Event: Typhoon Ruby
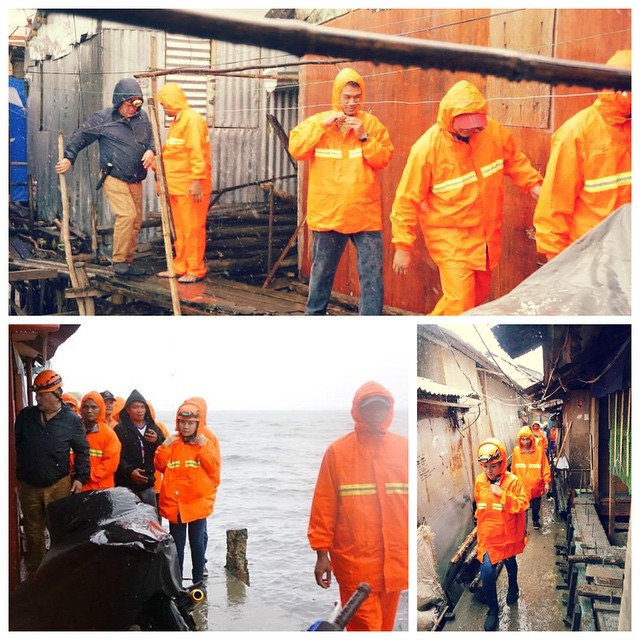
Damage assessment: damage